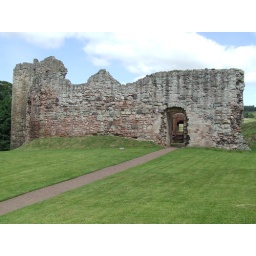
Alas a lot of the curtain wall was probably destroyed by cannon fire.